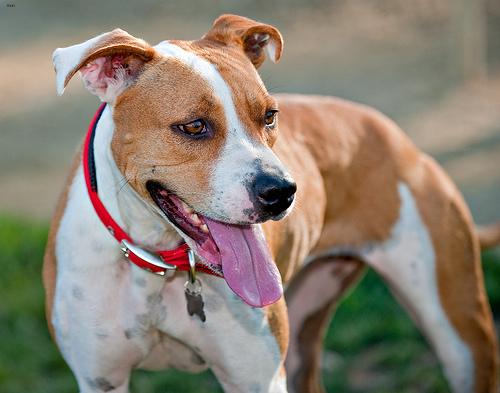
Breed: staffordshire bull terrier